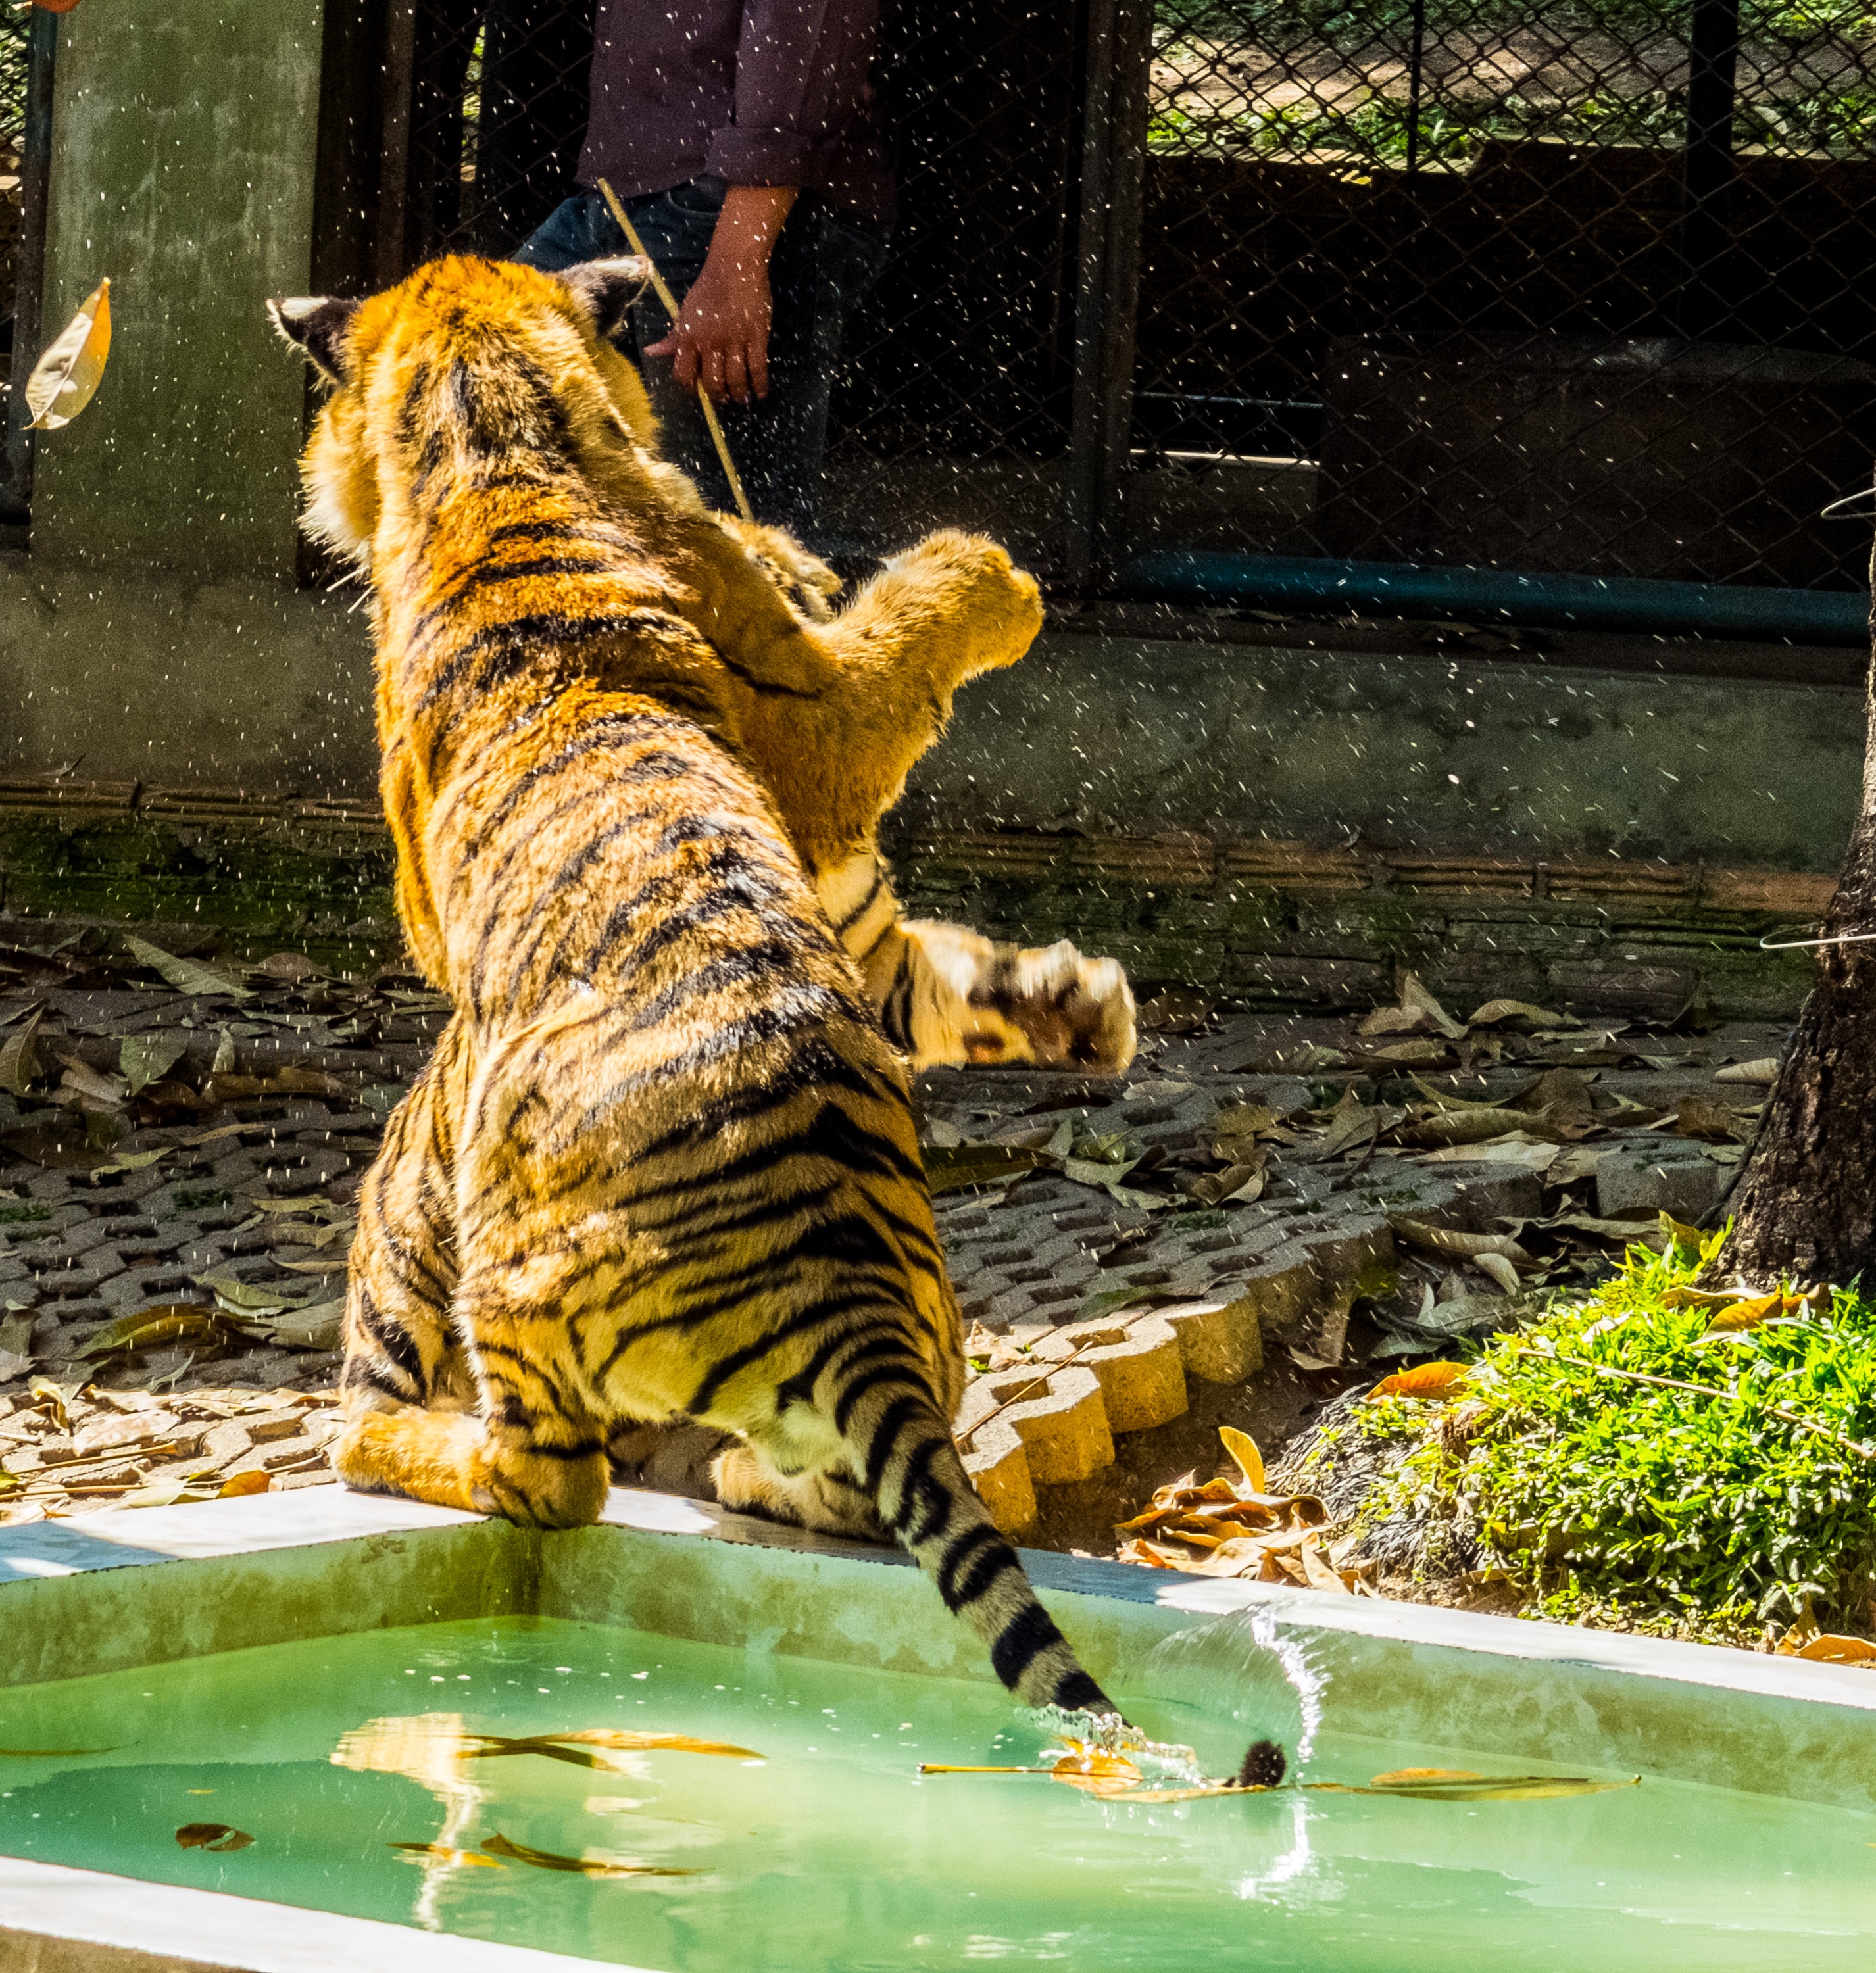
wildlife, zoo, jungle, cat, fauna, thailand, tiger, tame, big cats, cat like mammal, tiger zoo